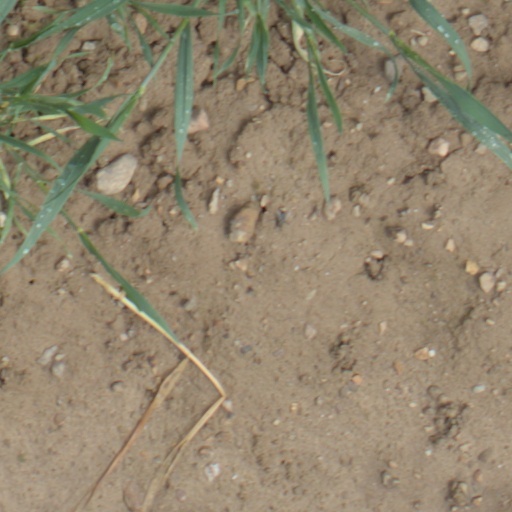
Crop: wheat